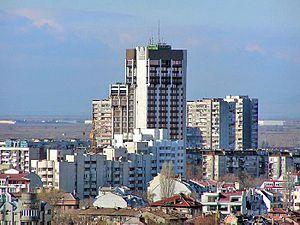
Plovdiv est la troisième ville de Bulgarie, chef-lieu de l'oblast de Plovdiv et unique territoire de l'opština Plovdiv-Grad, sur la Maritsa. En 2009, elle compte environ 338 153 habitants. Son aire d'influence s'étend sur une vaste région paysanne de la plaine de Thrace.